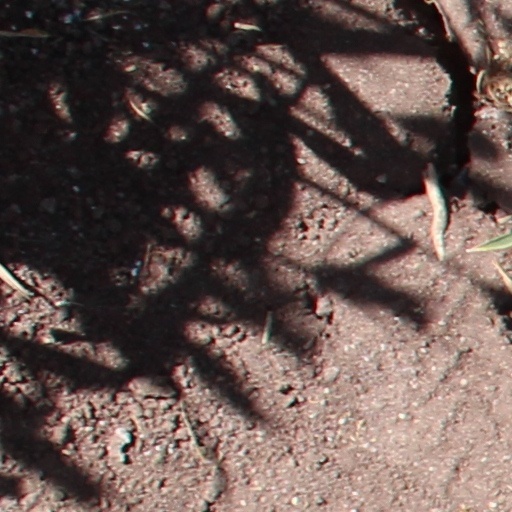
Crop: wheat